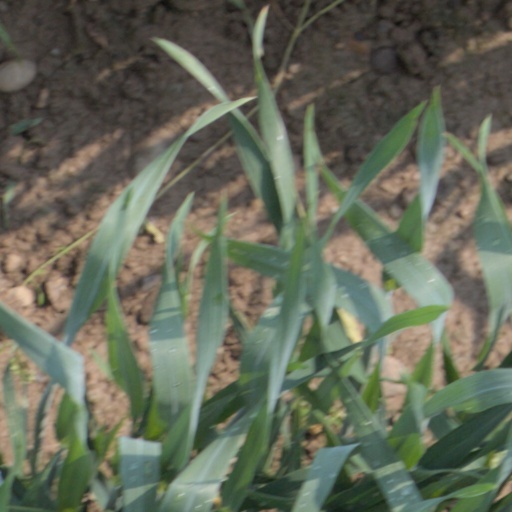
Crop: wheat